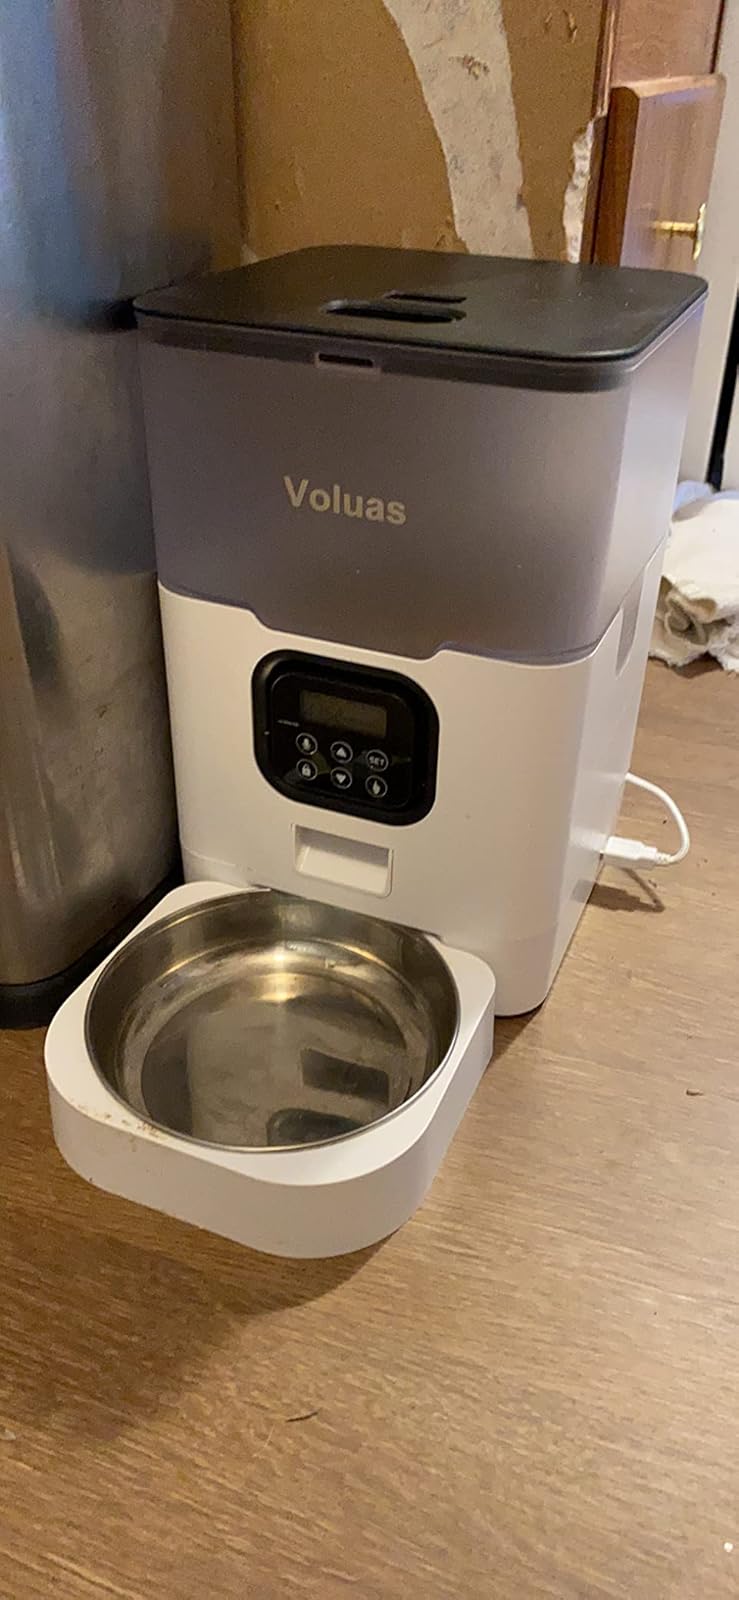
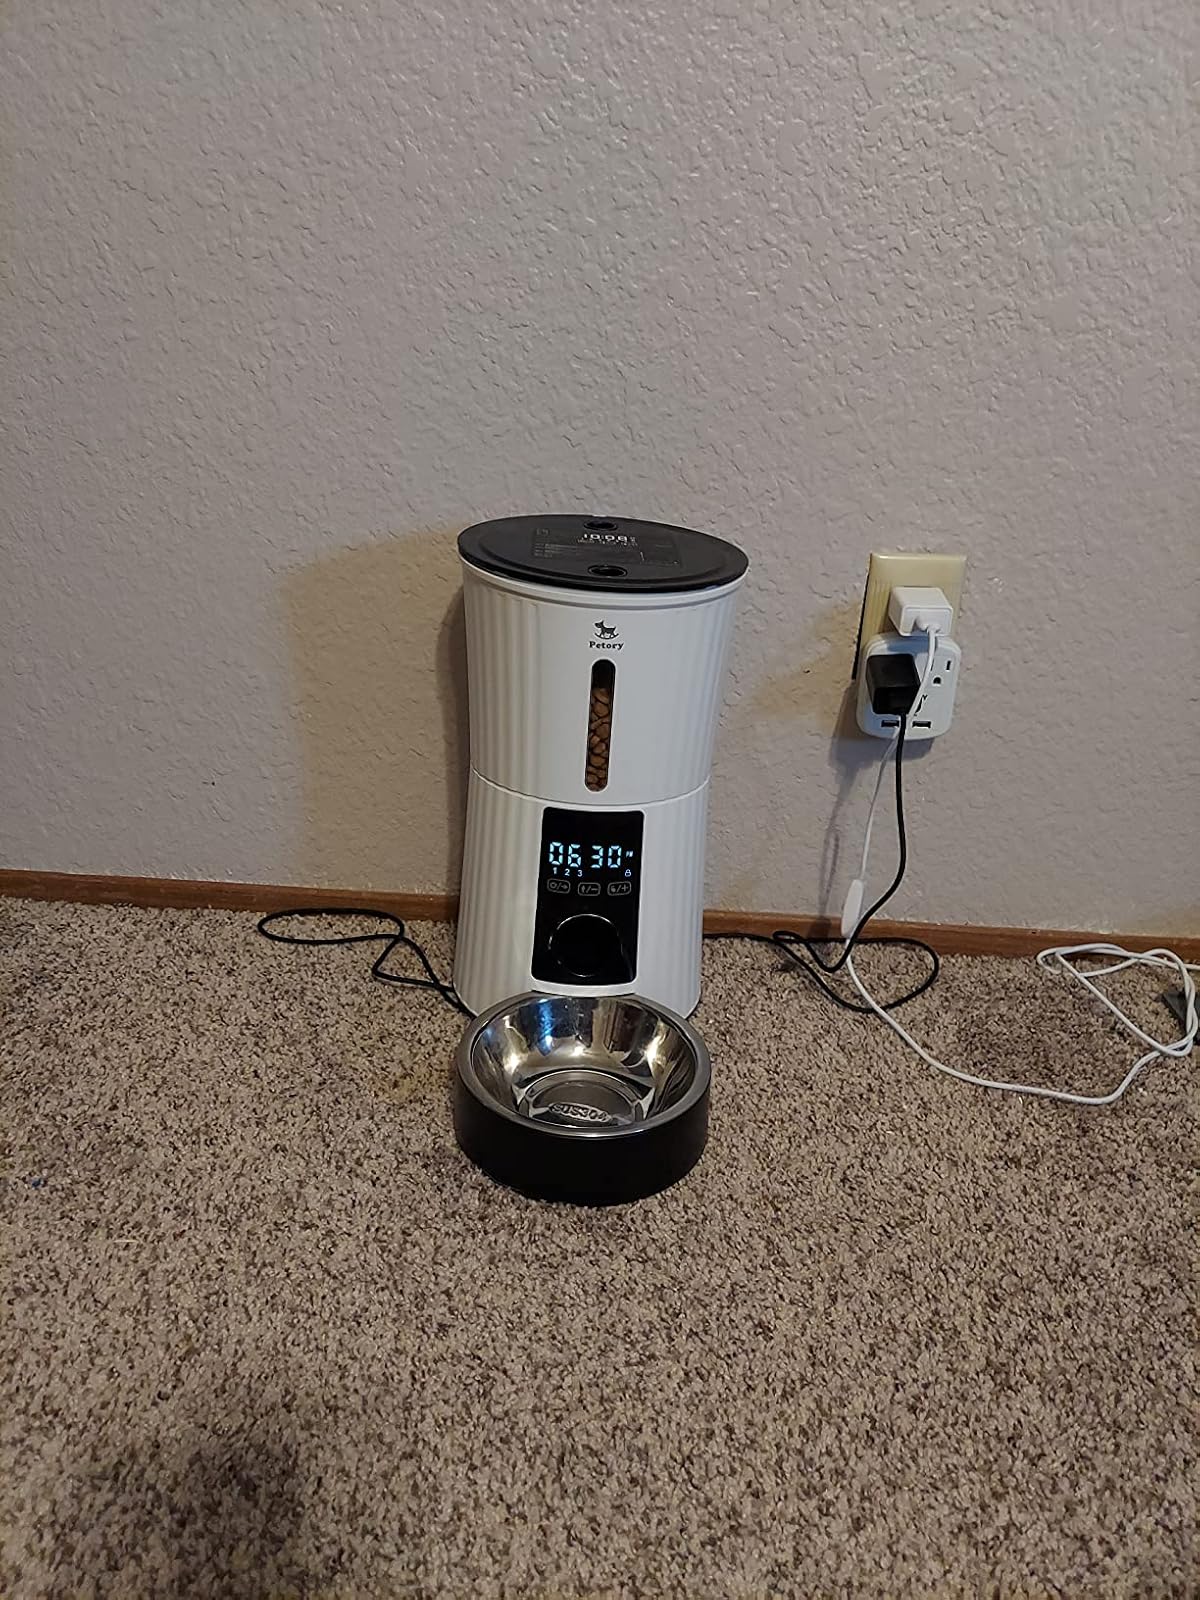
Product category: items_feeder
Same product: no